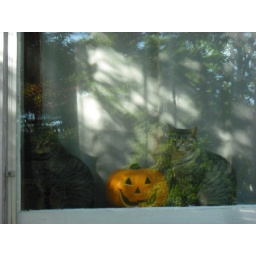
Halloween jack o lantern pumpkin two tabby cats sitting in window